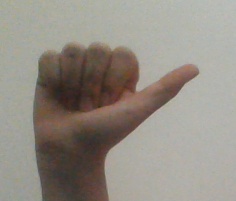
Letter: dhad